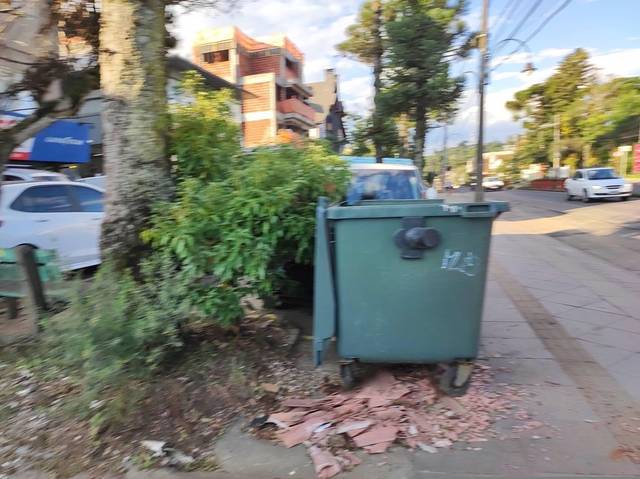
Region: Brazil
Coordinates: -29.387, -50.883